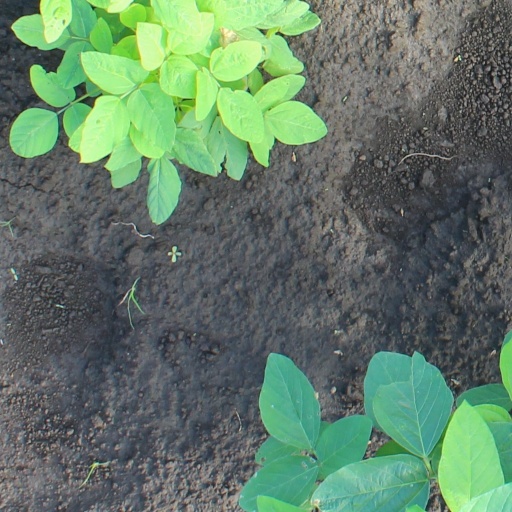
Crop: soybean